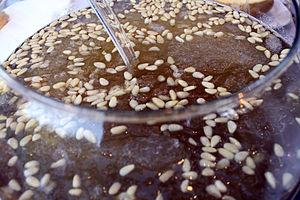
Le hwachae est un terme générique pour les cocktails traditionnels coréens, composés de divers fruits et pétales de fleurs comestibles plongés dans un jus d'omija ou de miel.